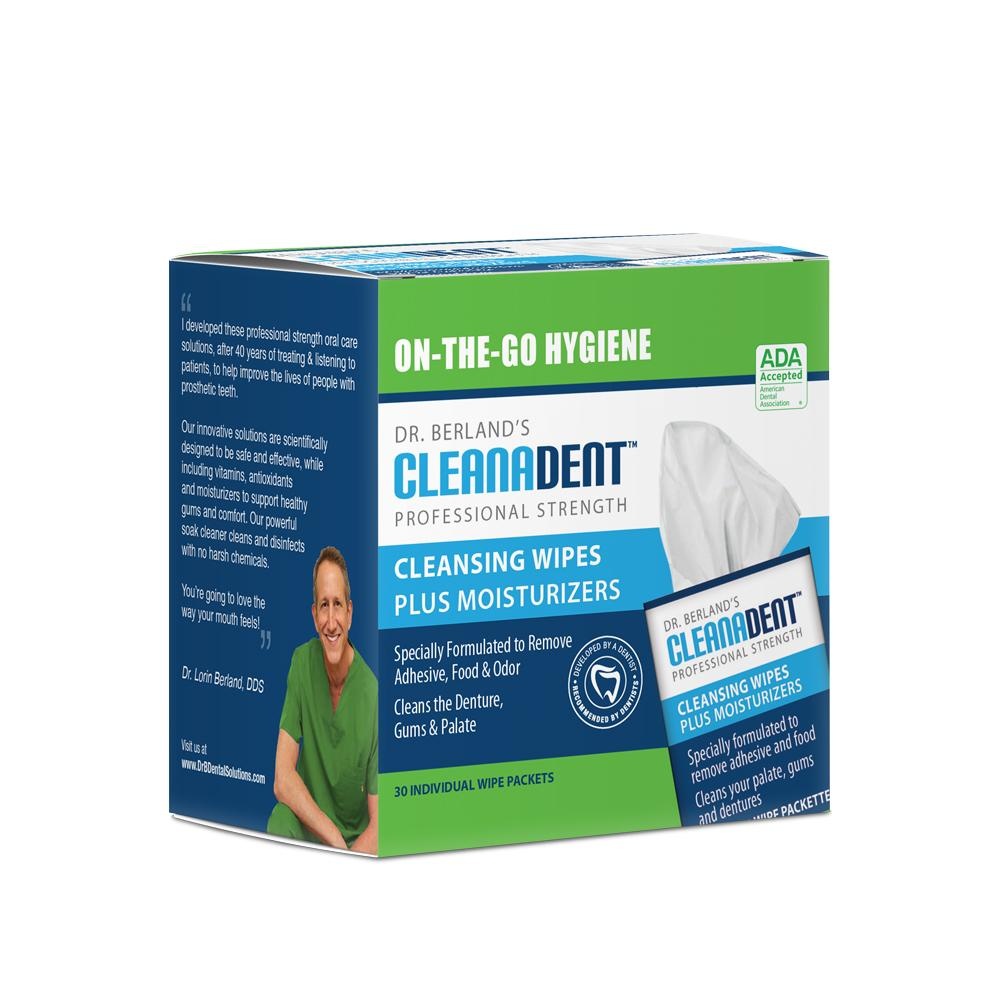
Cleanadent Wipes
All-in-one wipe cleans both dentures or implants and the mouth Removes adhesive, food/stains and odors Soothes irritated gums, reduces dry mouth and promotes oral health Individually packaged wipes perfect for quick on-the-go cleaning American Dental Association accepted More Info Keep your dental appliances and mouth clean when you’re dining out or on the go with these convenient multi-purpose wipes. They effectively remove denture adhesive, food and stains without harsh chemicals while soothing vitamins and oils reduce irritation and support healthy, moisturized gums. One box contains 30 individually wrapped wipes. How To Use Cover your finger with a wipe to clean the gums and inside of the mouth. For best results use a second wipe to clean the denture, if removable. Rinse both mouth and denture thoroughly with water; do not swallow. Ingredients: Water (Purified), Sorbitol, Glycerin, Polysorbate 20, Glyceryl Caprylate, Stevia Rebaudiana Leaf/Stem Extract, Flavor, Sodium Phosphate, Disodium Phosphate, Aloe Barbadensis Leaf Juice, Cocos Nucifera (Coconut) Oil, Melaleuca Alternifolia (Tea Tree) Leaf Oil, Citric Acid, Tocopheryl Acetate, Retinyl Palmitate, Zea Mays (Corn) Oil, Cholecalciferol, Sodium Hydroxide Shipping & Returns Standard delivery is 7 days on average through FedEx SmartPost. Shorter for metropolitan areas, longer for more rural areas. You will receive a shipping confirmation email with tracking information once your order ships. For returns or exchanges please reach out to help@becausemarket.com . Returned items are accepted up to 30 days after the shipment arrived. must be in new and unopened condition and you will be responsible for the cost of shipping the items back to us. Refunds will be issued to the original form of payment only, less the handling fee if applicable, within 10 business days after receipt and inspection of the returned product. Returns sent without prior authorization may not be accepted.
Brand: Because Market
Category: Health & Beauty > Personal Care > Oral Care > Denture Cleaners